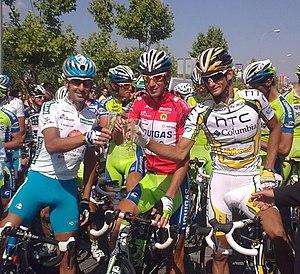
La 65ᵉ édition du Tour d'Espagne se déroule du 28 août - 19 septembre 2010. Il s'agit de la 23ᵉ épreuve du Calendrier mondial UCI 2010. À noter que le maillot de leader passe de la couleur or à la couleur rouge.